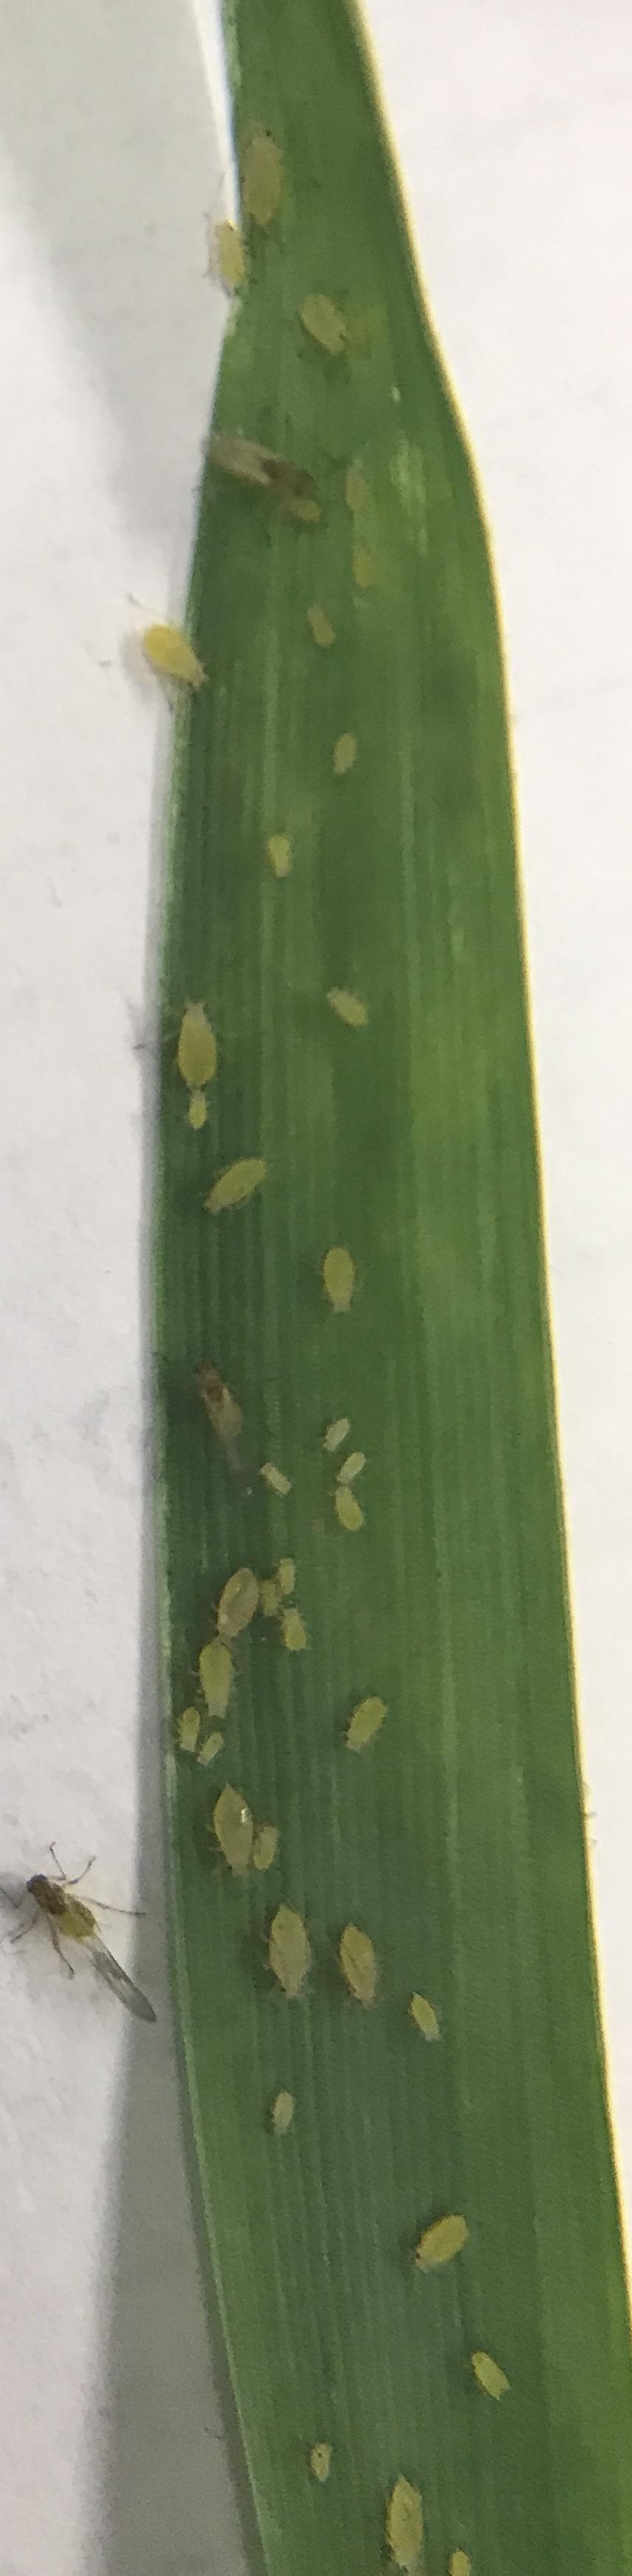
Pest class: cereal_grass_aphid